Kangayam cattle

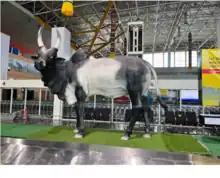
Statue of Kangeyam Bull in Coimbatore International Airport

The Kangayam was one of the two principal draught breeds used in Tamil Nadu, the other being the Hallikar. The cows give little milk: annual yield is in the range , with an average of ; the fat content is approximately 3.9%.